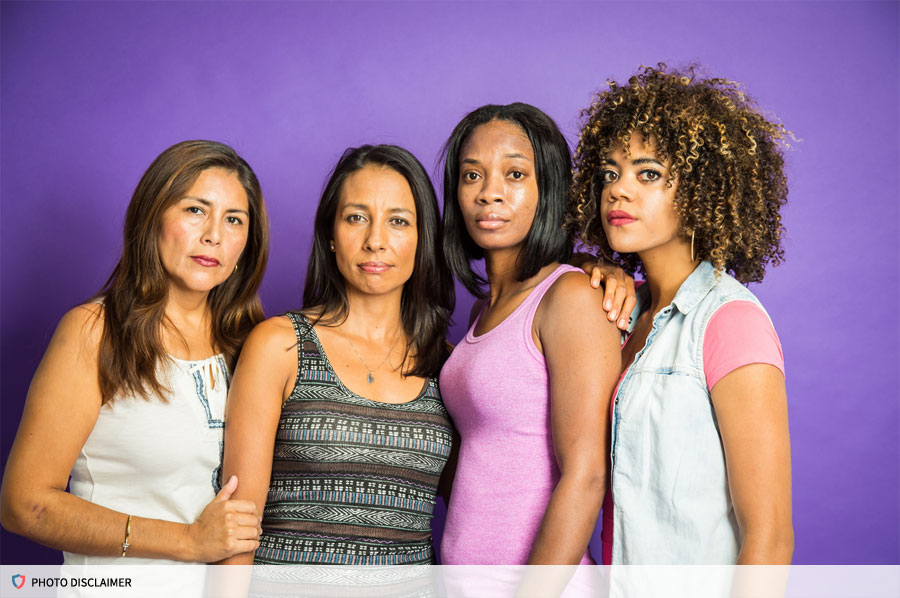
Gender: women